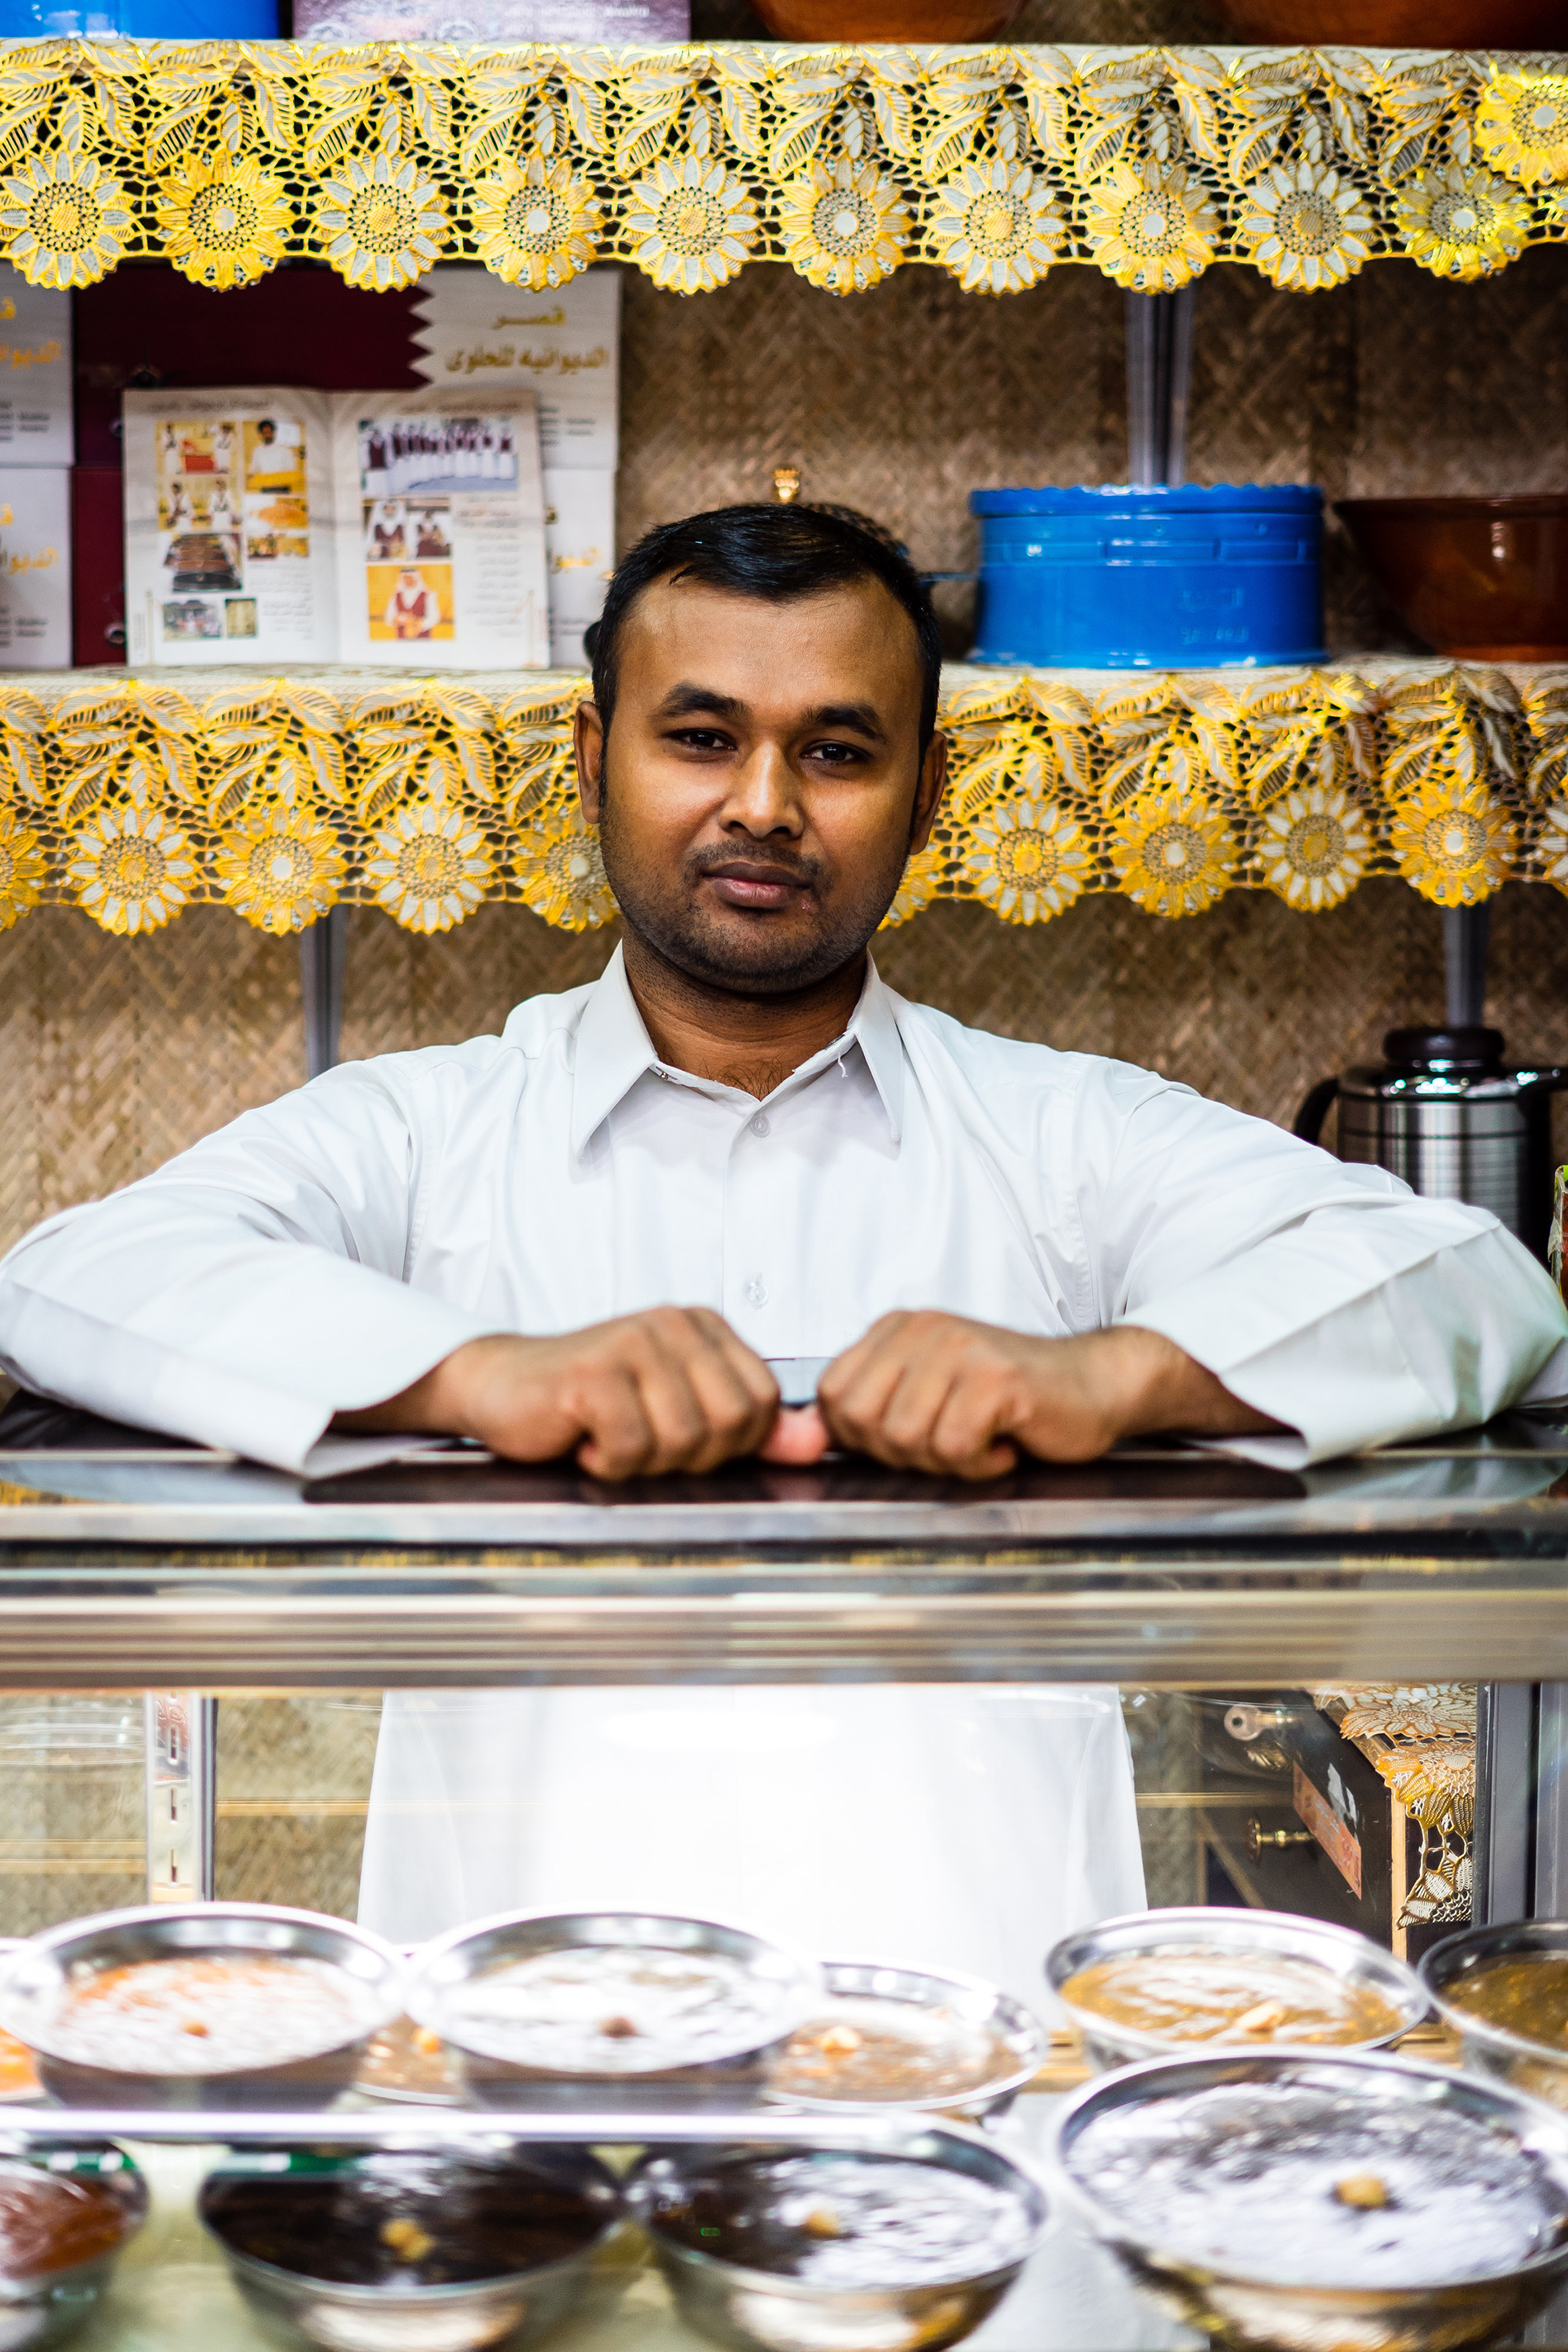
shopkeeper, food, restaurant, cuisine